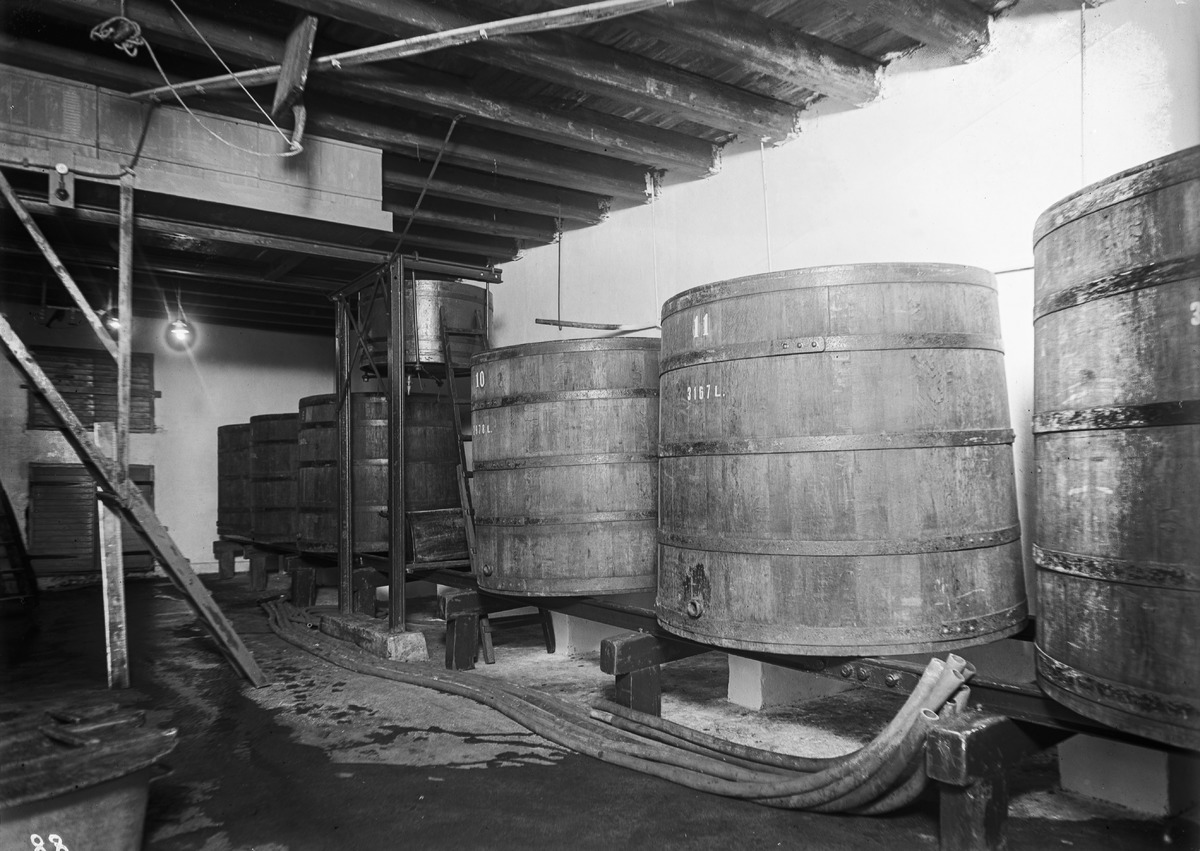
Toppilan Mallasjuomatehdas Oy/Ab:n varasto
Warehouse at Toppilan Mallasjuomatehdas Oy/Ab
sisällön kuvaus: Toppilan Mallasjuomatehdas Oy/Ab:n varasto 30.1.1932. content description: Warehouse at Toppilan Mallasjuomatehdas Oy/Ab on January 30, 1932.
Vuosi: 1932
Paikka: Suomi, Oulu, Suomi, Pohjois-Pohjanmaa, Oulu
Aiheet: sisäkuva; tehtaat; tuotantolaitokset; tuotanto; factory; warehouse; production